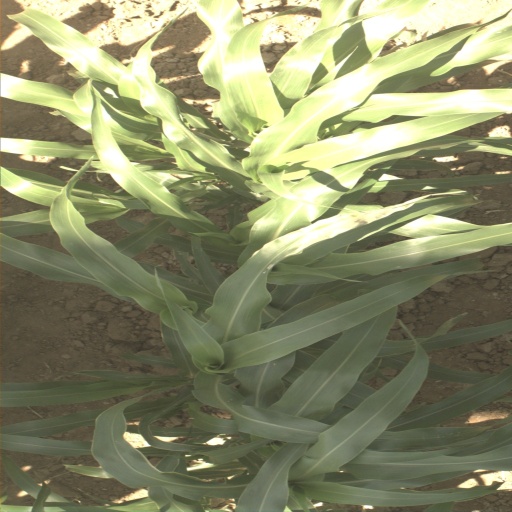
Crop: sorghum